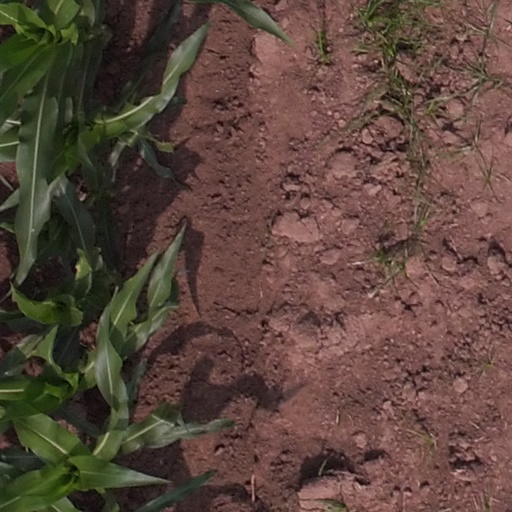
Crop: maize; corn